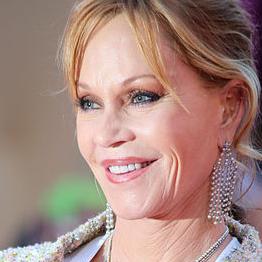
Age: 55